Conquest of the Canary Islands

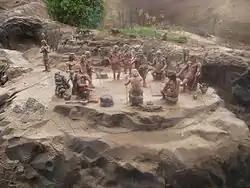
Reconstruction of a Guanche council

There were several other reputed expeditions to the Canary Islands during the 14th Century, first reported by Fr. Juan de Abreu Galindo (1632), some of them in Viera y Clavijo (1772), drawing primarily from local Canarian legends, that have since been determined to be apocryphal or confounded with other expeditions. Among those deemed purely legendary are: